Évaux-et-Ménil

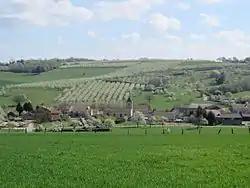
General View of the village Évaux-et-Ménil

Évaux-et-Ménil is a commune in the Vosges department in Grand Est in northeastern France.